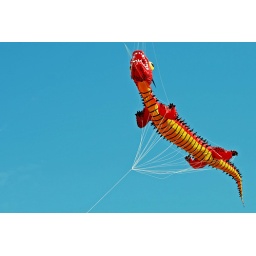
Kite Festival - Leeds Castle, Kent. A rare piece of blue sky over Leeds Castle this afternoon.